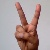
The image shows a hand gesture representing the letter 'V' in Indian Sign Language.